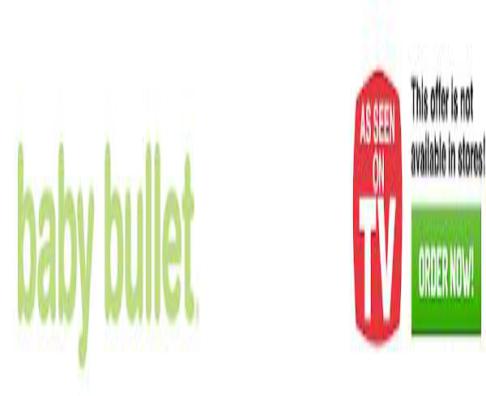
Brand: baby bullet
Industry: Necessities